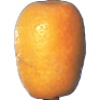
Label: Kumquats 1